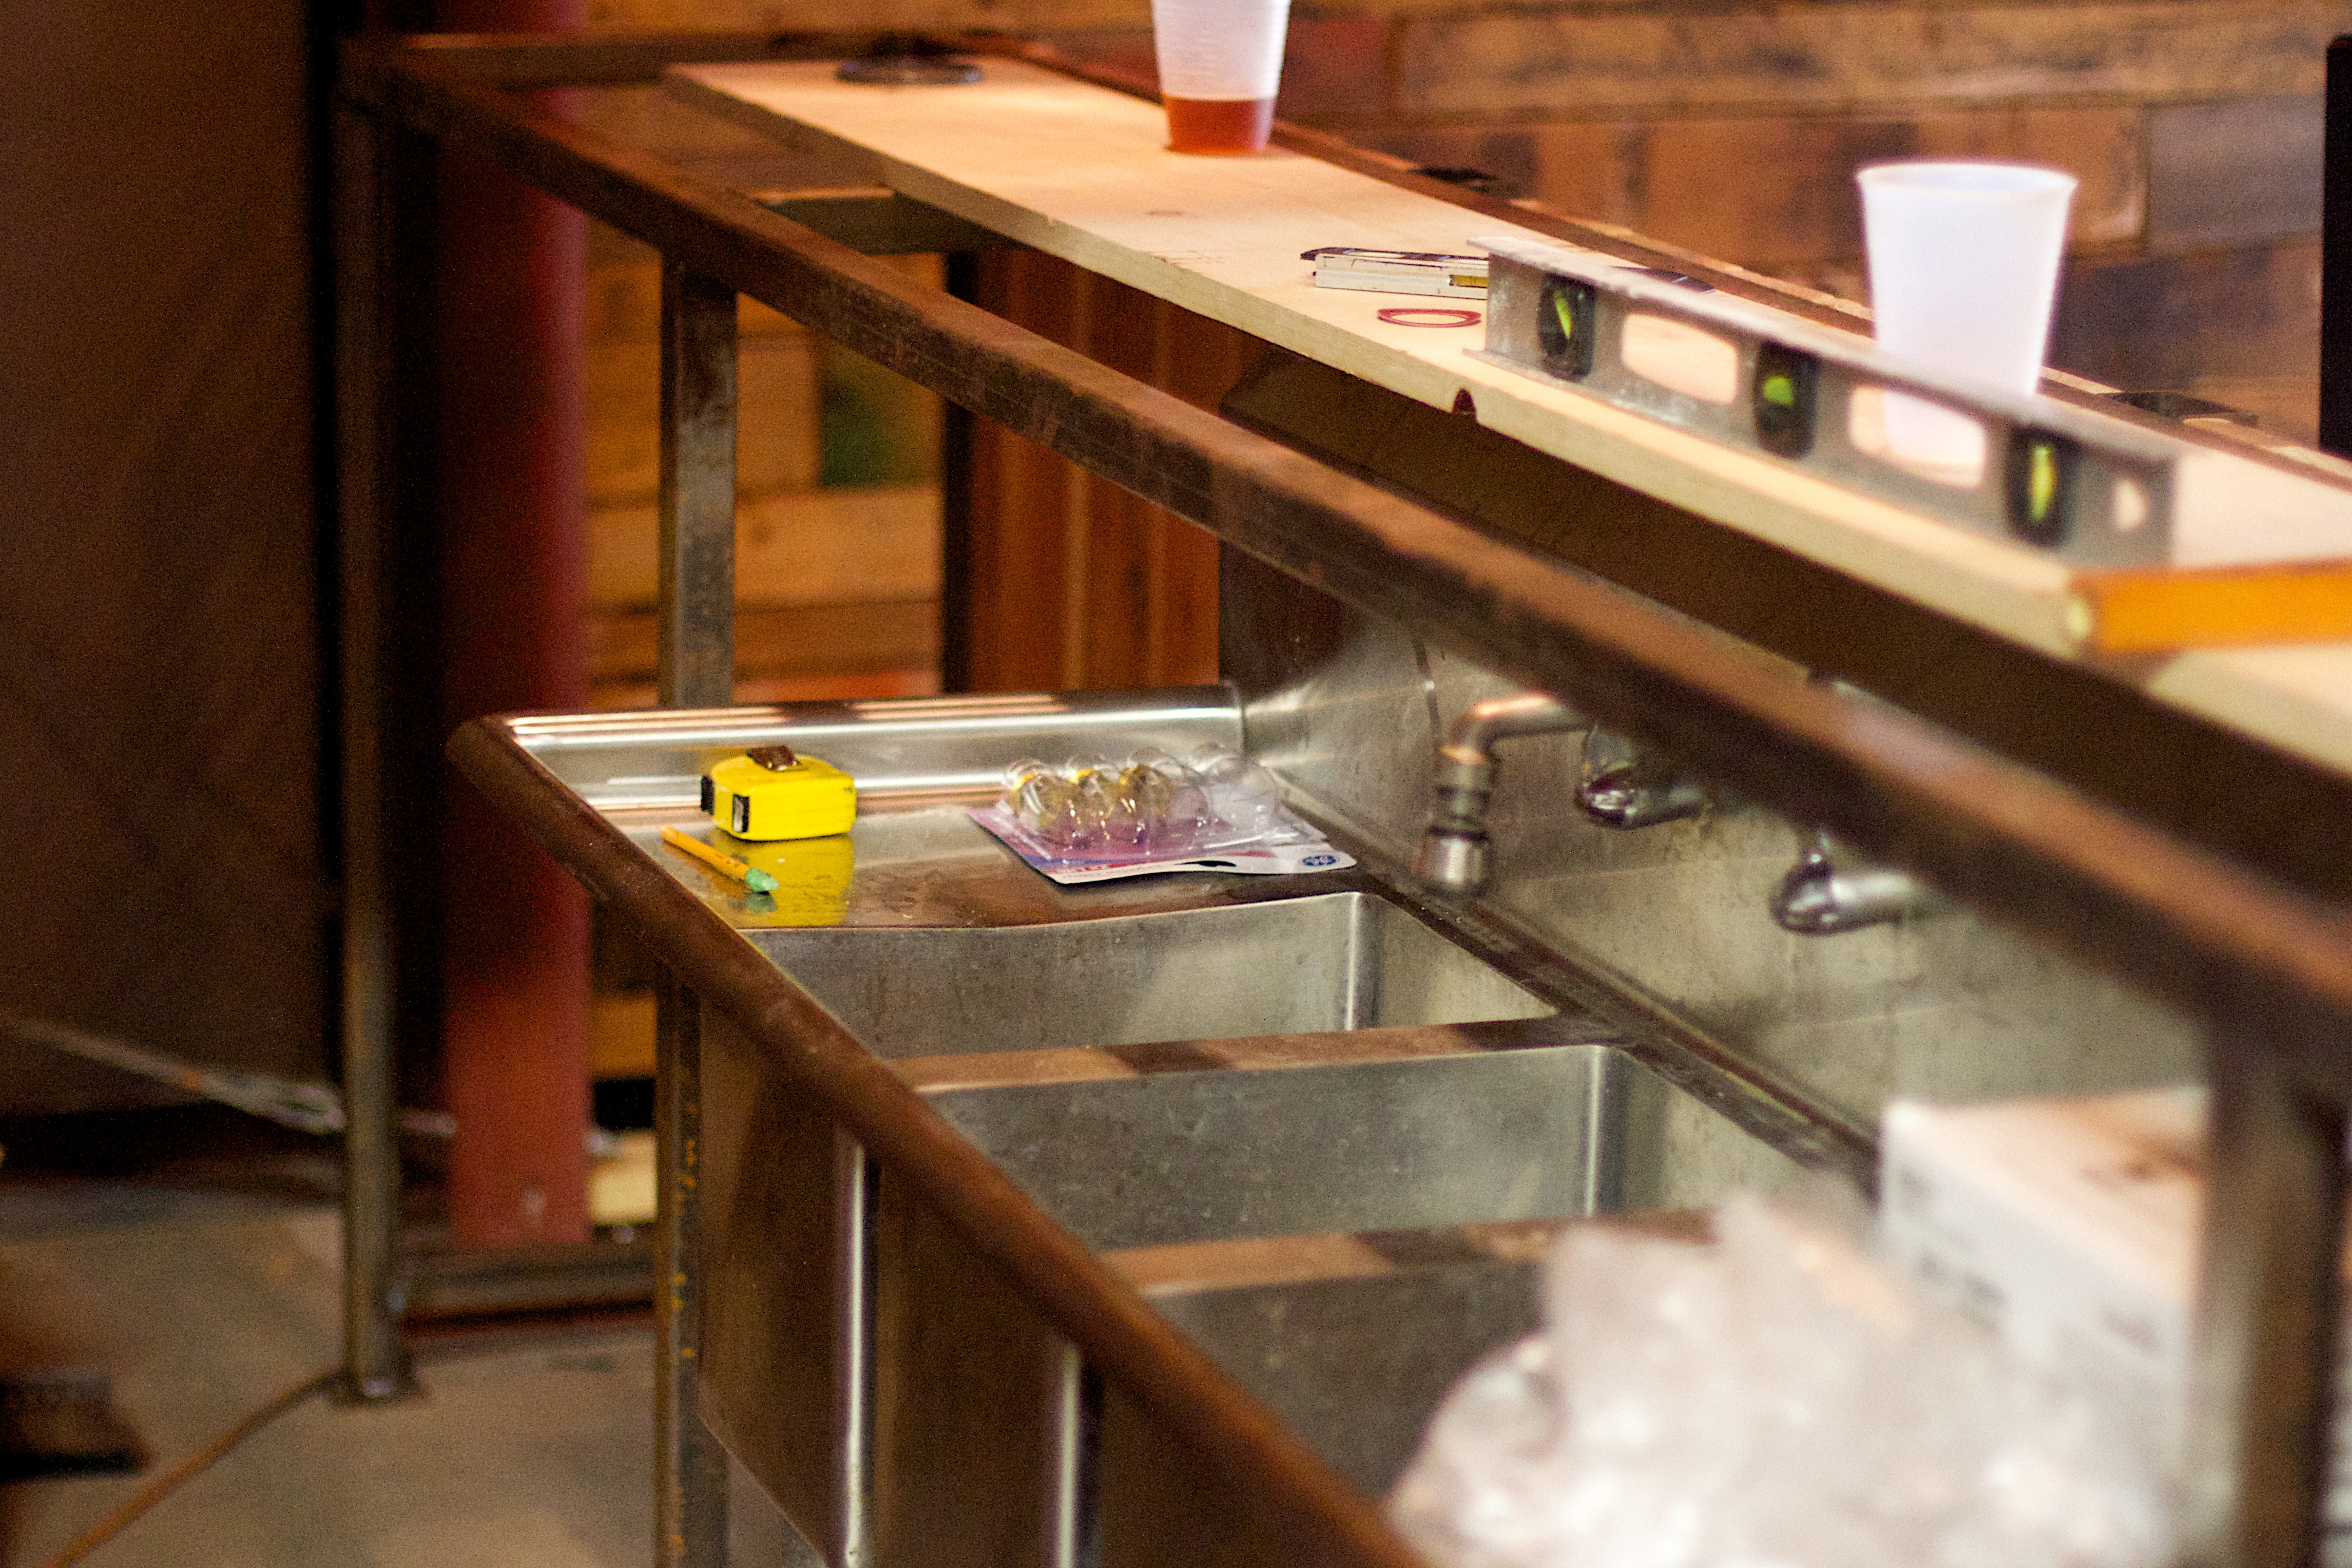
table, wood, glass, restaurant, food, kitchen, furniture, room, countertop, art, thatbrewery, man made object